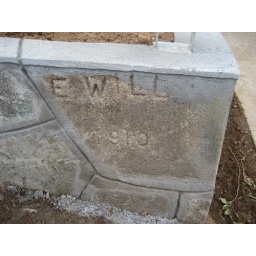
E WILL1910The sidewalk in front of our house is dated 1913. Nifty!